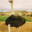
Label: bird